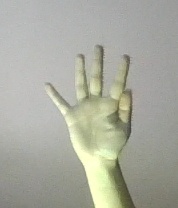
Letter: sheen